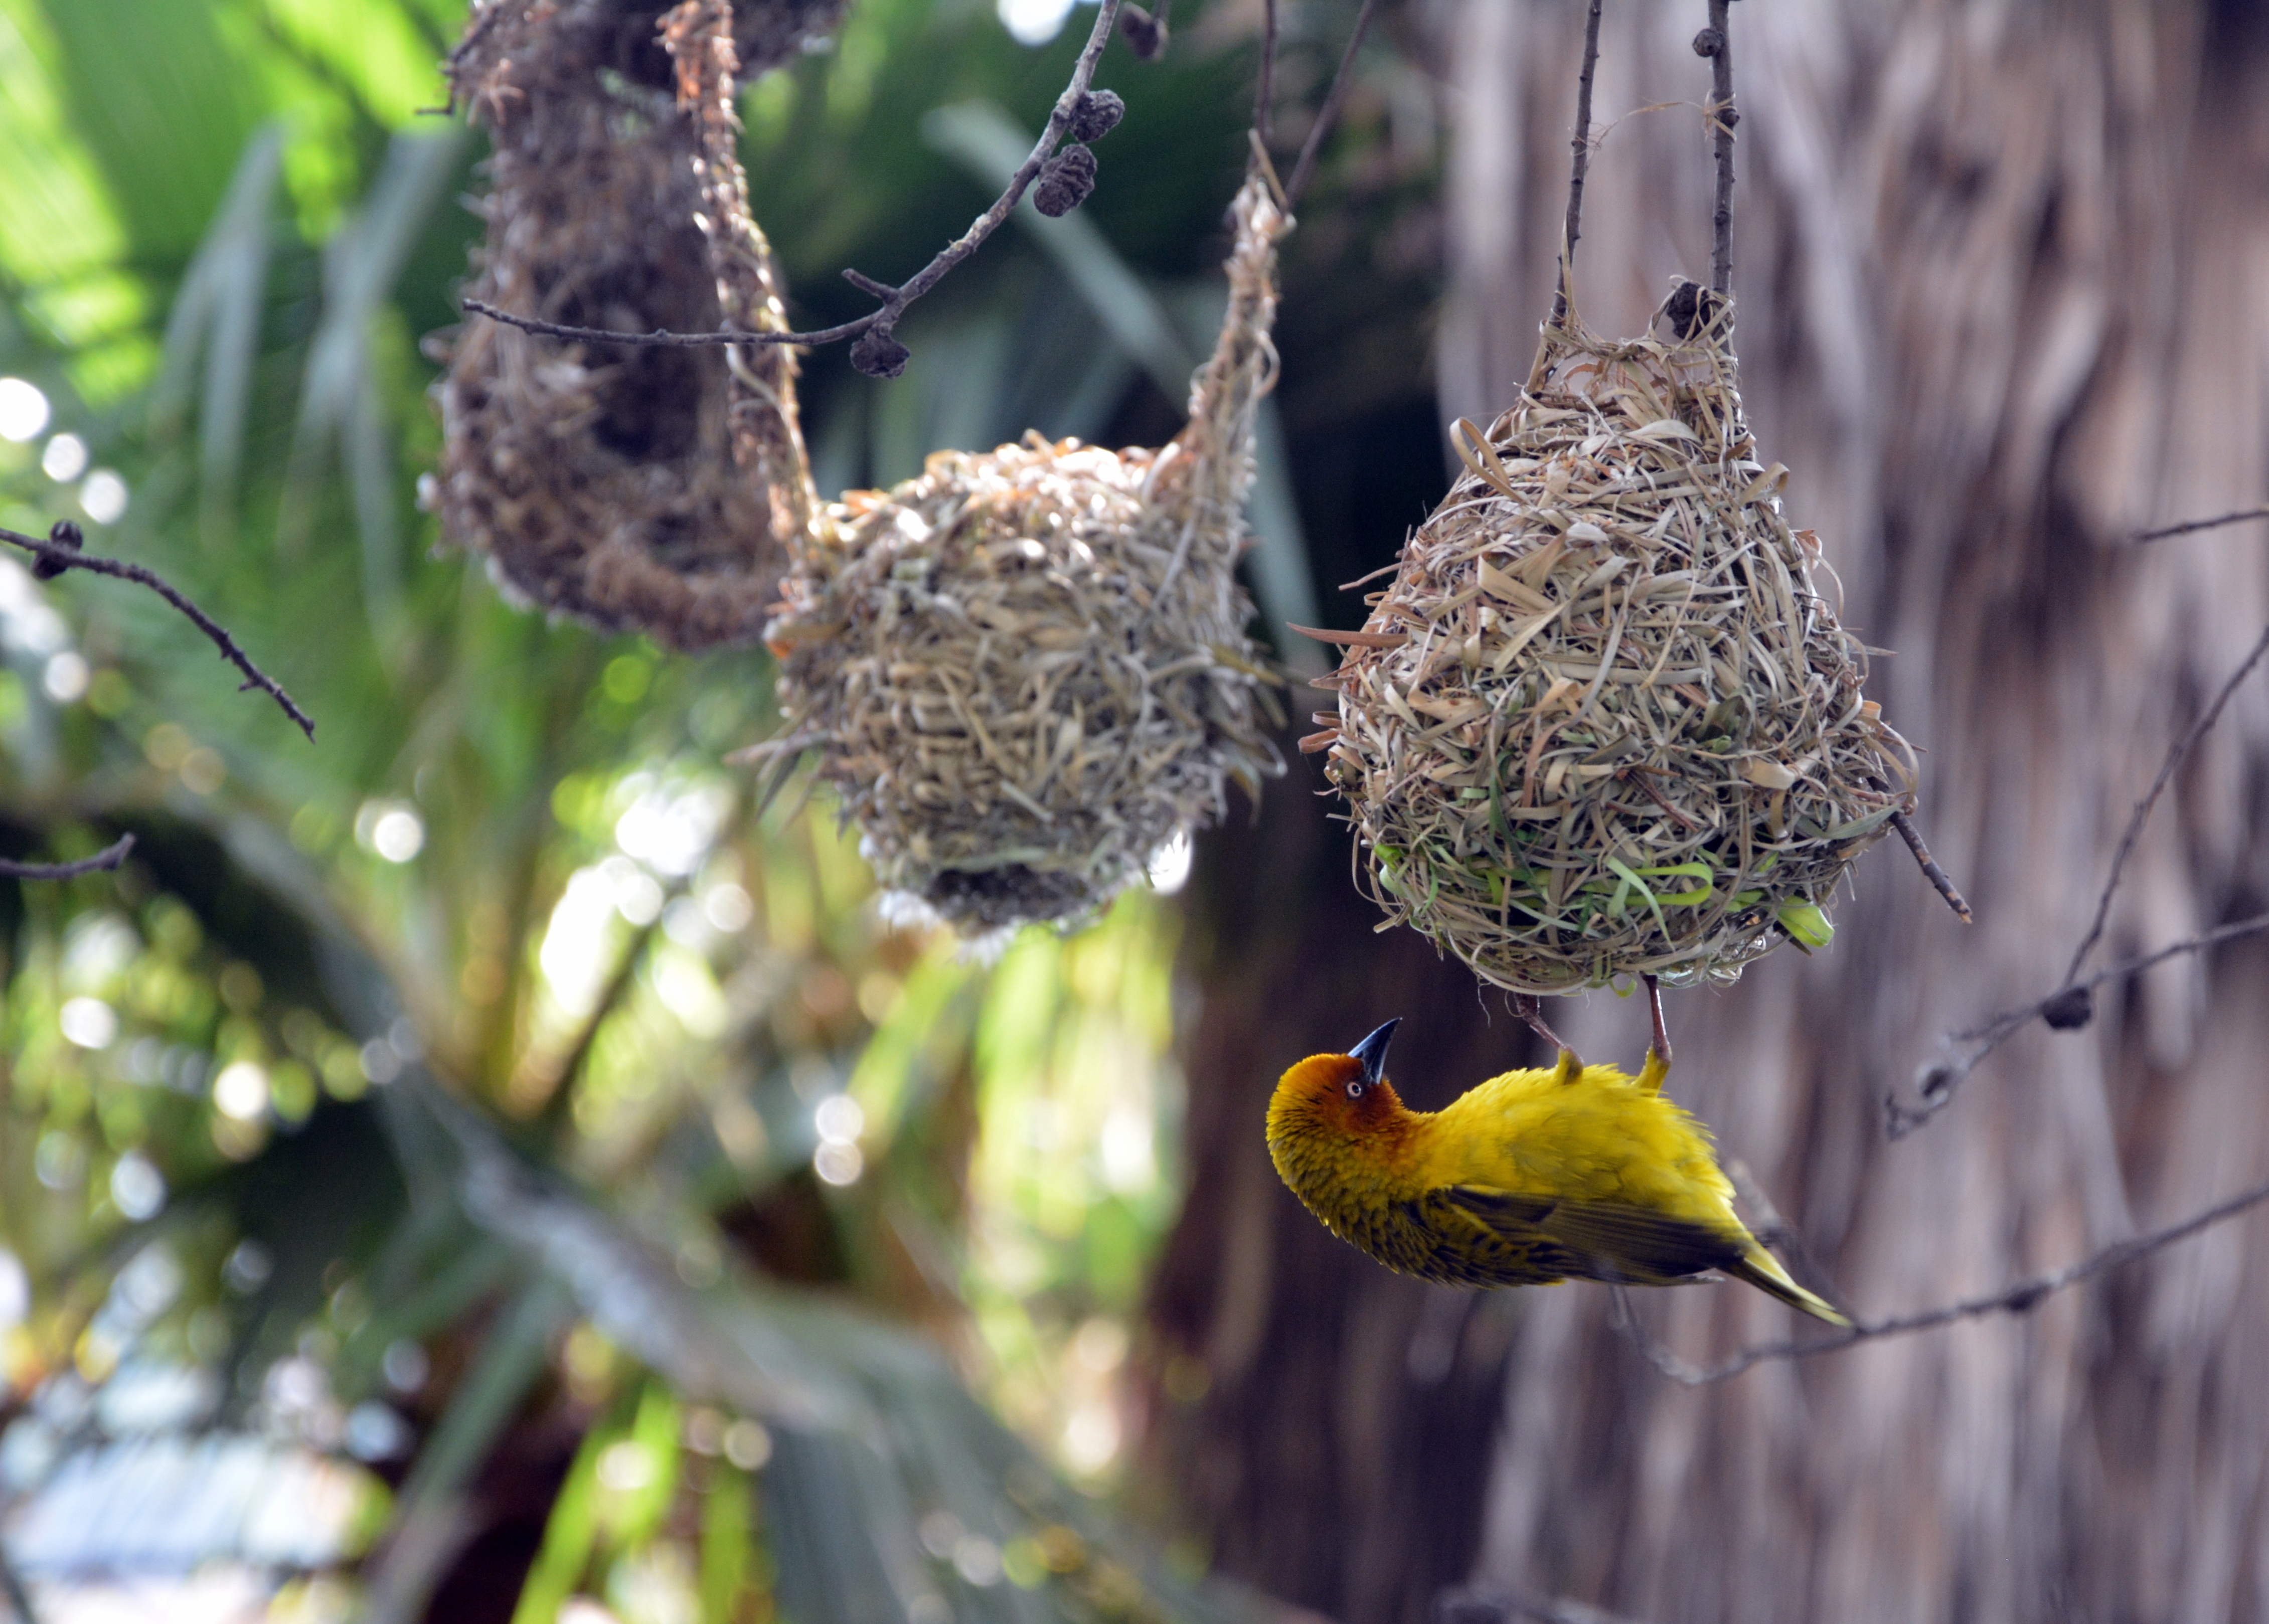
nature, branch, bird, leaf, flower, wildlife, hanging, flora, fauna, bird nest, finch, nest, parakeet, bird nests, old world flycatcher, perching bird